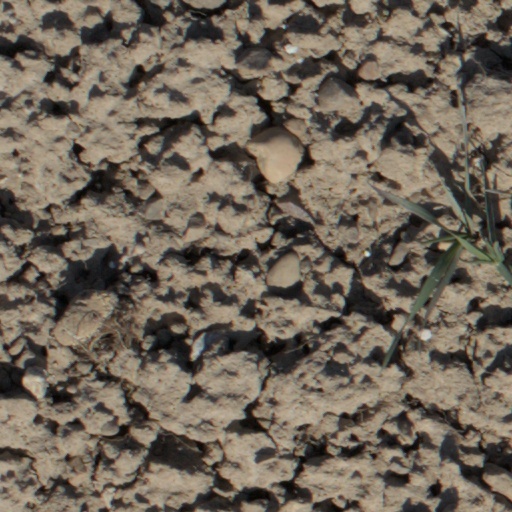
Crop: wheat